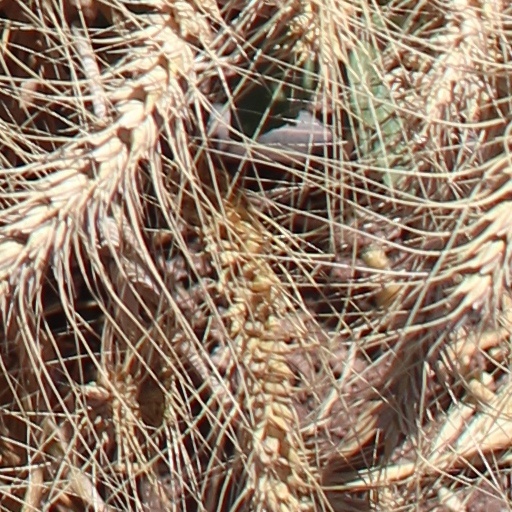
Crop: wheat